Johnny Carson

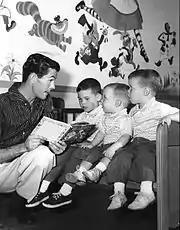
Carson reading a story to his three sons in 1955

Carson opposed the Vietnam War and capital punishment, favored racial equality, and was against criminalizing extramarital sex and pornography. He avoided explicitly mentioning his views on "The Tonight Show," saying he "hates to be pinned down" as that would "hurt me as an entertainer, which is what I am." As he explained in 1970, "In my living room I would argue for liberalization of abortion laws, divorce laws, and there are times when I would like to express a view on the air. I would love to have taken on Billy Graham. But I'm on TV five nights a week; I have nothing to gain by it and everything to lose." He also seldom invited political figures onto the "Tonight Show" because he "didn't want it to become a political forum" and did not want the show used, by himself or others, to influence the opinions of the viewers.